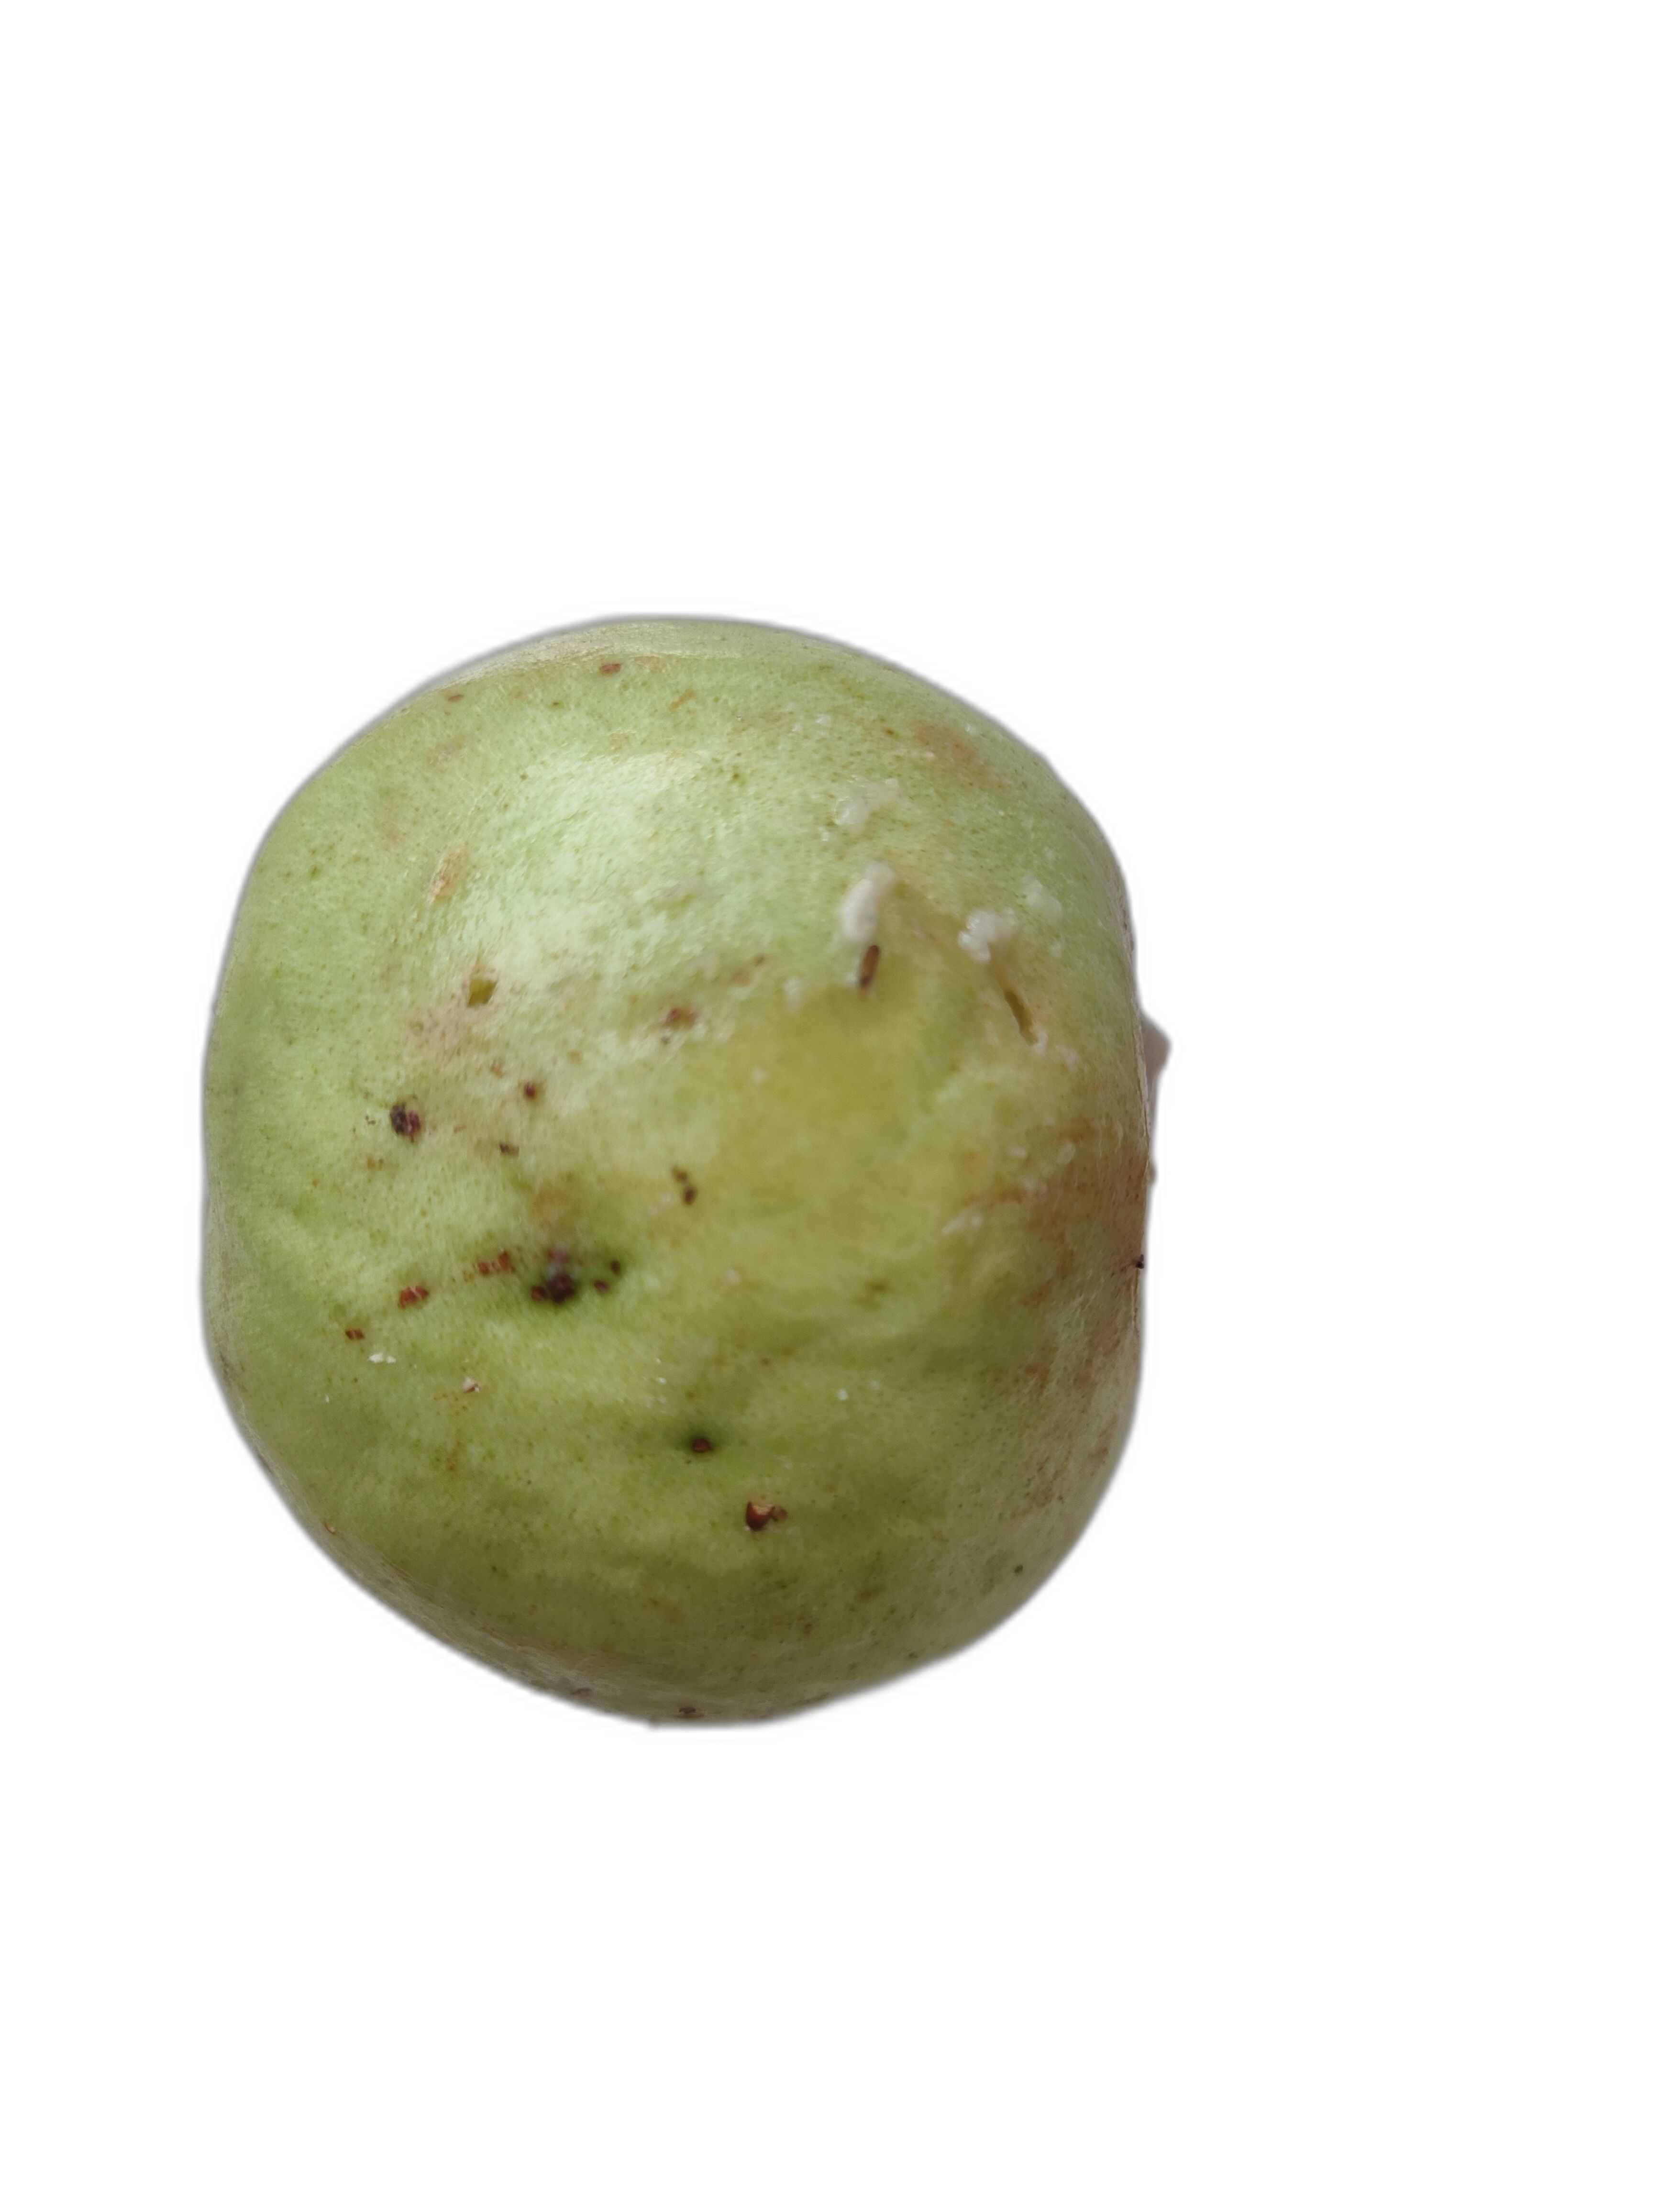
Plant part: fruit
Disease: Anthracnose